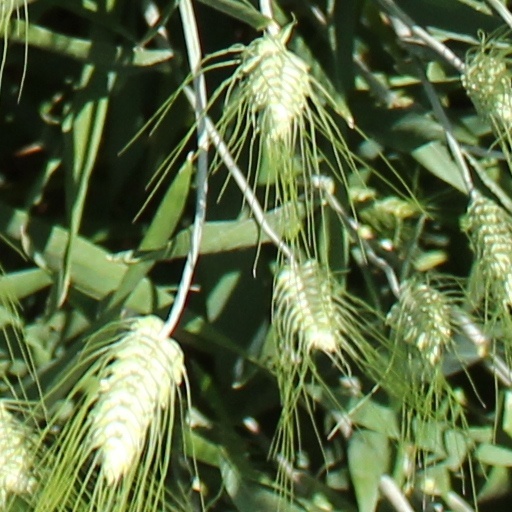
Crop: wheat